Sikh art

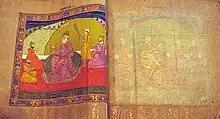
Sikh manuscript painting

In 1838–39, a British visitor hired local Punjabi artists to produce pictures covering the various kinds of inhabitants of northern India using British-supplied paper and bound into an album. Images of the Sikh royals and military were documented in these British-patronized local paintings. Many Europeans were employed by the Lahore Durbar, such as the Frenchman Jean-François Allard, and were sponsors of the local arts. A few European artists who visited the Sikh court of Lahore and left a deep impact on the local art were: G. T. Vigne (visited in 1837), William G. Osborne (visited in 1838), Emily Eden (visited in 1838 alongside her brother), and August Schoefft (arrived in 1841). Eden had a large impact, as her published work "Portraits of the Princes and People of India" (which included lithographic depictions of Sikhs and Punjabis) was a big success and many copies of the work made their way to Punjab where they ended up giving further shape to the emerging Punjabi Company School. Schoefft spent over a year in Punjab painting various local scenes and subjects. During the Anglo-Sikh Wars, many of the British officials and soldiers who made their way to Punjab were artists. An example is Henry Lawrence, who painted local residents of various walks of life. Many Indian artists who followed the Company school were hired to paint Punjabi subjects and settings.